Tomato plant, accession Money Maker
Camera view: vertical (180 deg); turntable rotation: 90 degrees
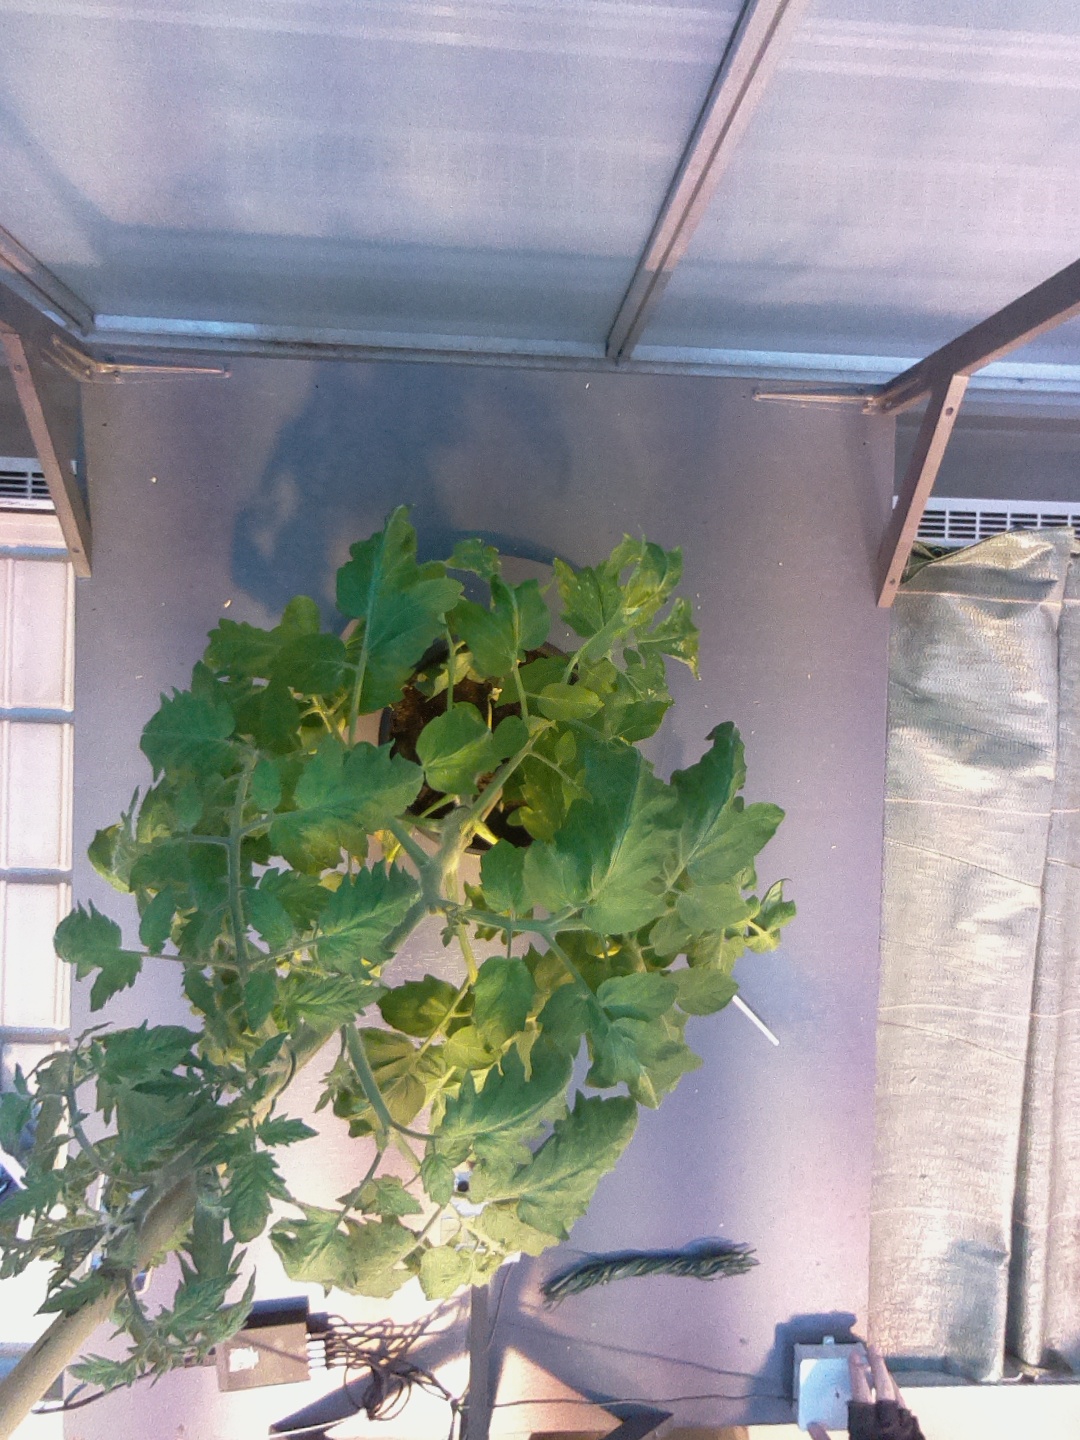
BBCH growth stage 70: Fruits at the main stem or branches visibles